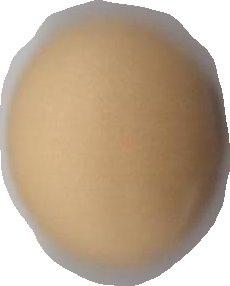
Variety: Grobogan